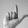
ASL letter: L